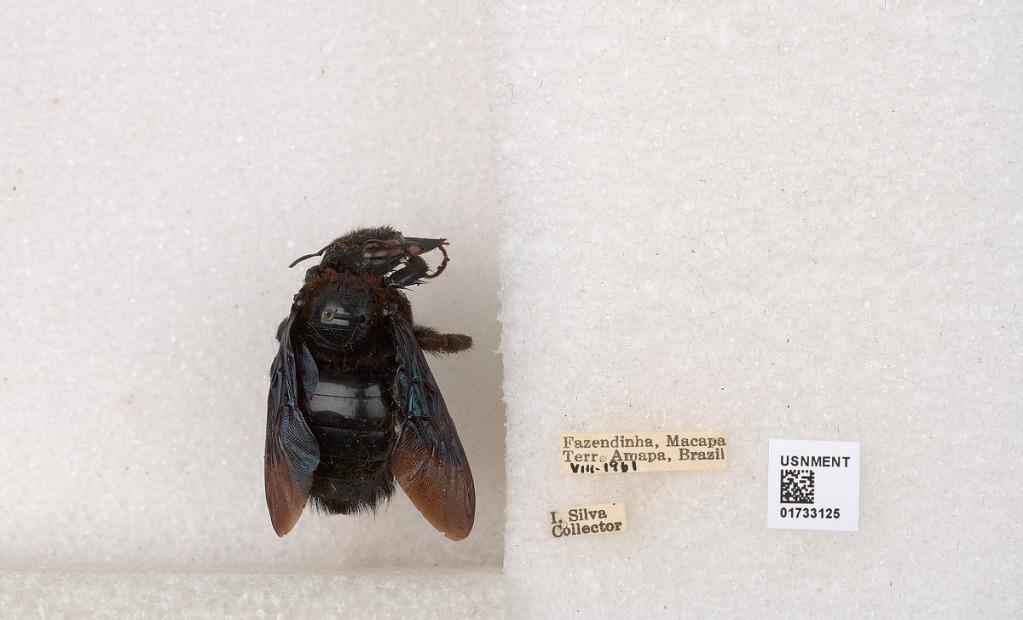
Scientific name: Xylocopa (Neoxylocopa) frontalis (Olivier)
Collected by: Sichel
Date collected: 1961-8-1
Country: Brazil
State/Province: Amapa
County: Macapa
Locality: Fazendinha